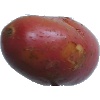
Label: Potato Red Washed 1